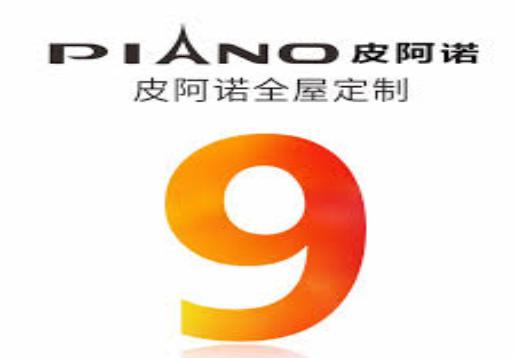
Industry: Necessities